How It's Made

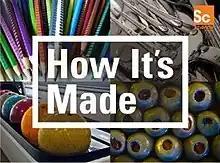

How It's Made (Comment c'est fait in French) is a Canadian documentary television series which focuses on how everyday items are being made. It premiered on January 6, 2001 on the Discovery Channel/USA Network in Canada and the Science Channel in the United States. The program is produced in Quebec by Productions MAJ, Inc. and Productions MAJ 2. The final episode of the series aired on March 24, 2019.